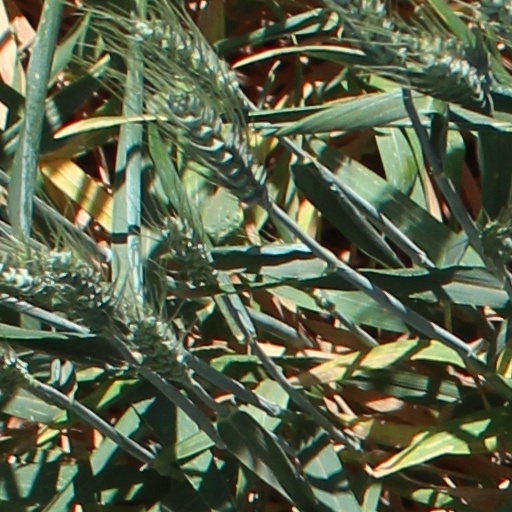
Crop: wheat